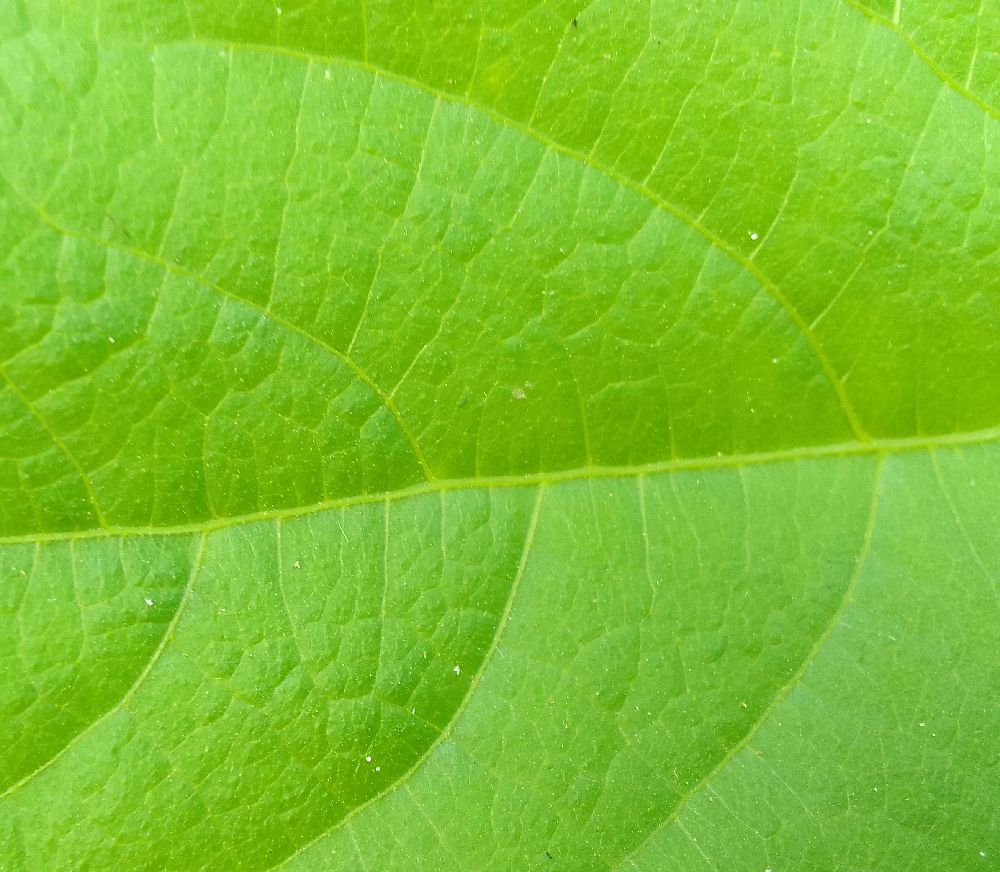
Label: healthy